San Martín de Porres District

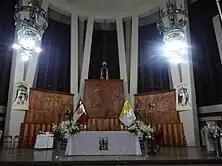
Main altar of National Sanctuary Saint Martin of Porras

San Martín de Porres (SMP) is a district in Lima, Peru, located in the north area of the city. It is bordered by the Chillón River, marks its natural border with Ventanilla and Puente Piedra on the north; Callao on the west; Los Olivos, Comas on the northeast; Rímac and Independencia districts on the east; the Rímac River marks its natural border with Lima District and Carmen de la Legua Reynoso on the south. It is the second most populated district of Lima metropolitan area and Peru.